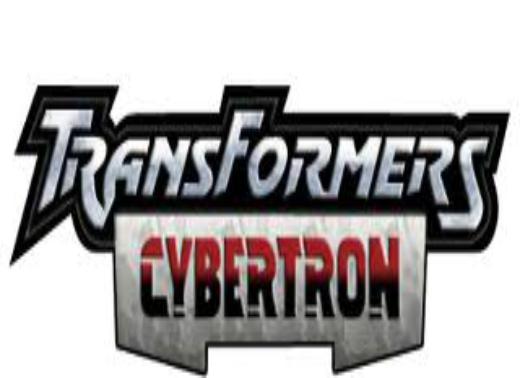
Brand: Cybertron
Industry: Others